Sarkis Hayrapetyan

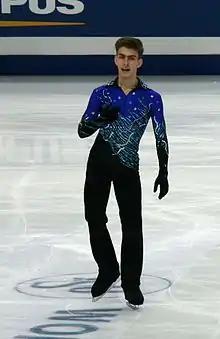
Sarkis Hayrapetyan in 2011

Sarkis Hayrapetyan ( "Sargis Hayrapetyany"; born 22 July 1992) is an Armenian figure skater. His father, Samvel Hayrapetyan, is his coach, and his younger brother, Slavik Hayrapetyan, is also a competitive skater.